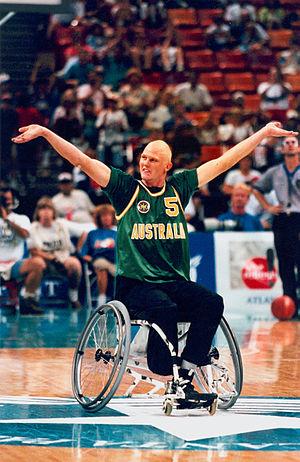
Le basket-ball en fauteuil roulant est une des disciplines sportives des Jeux paralympiques depuis 1960, édition s'étant tenue à Rome en Italie.
Les Jeux paralympiques d'été de 1996, Xᵉ Jeux paralympiques d’été, se déroulèrent à Atlanta du 16 au 25 août 1996.